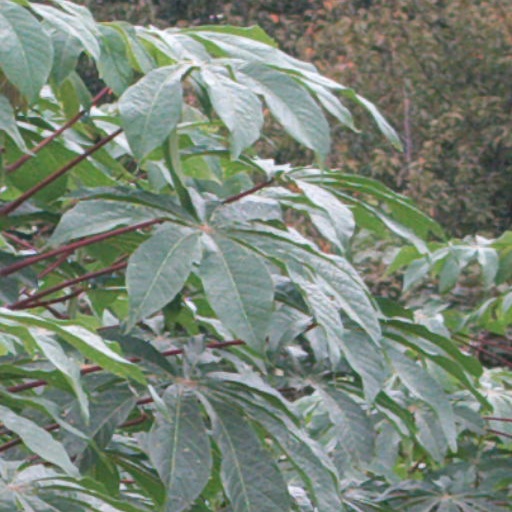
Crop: cassava